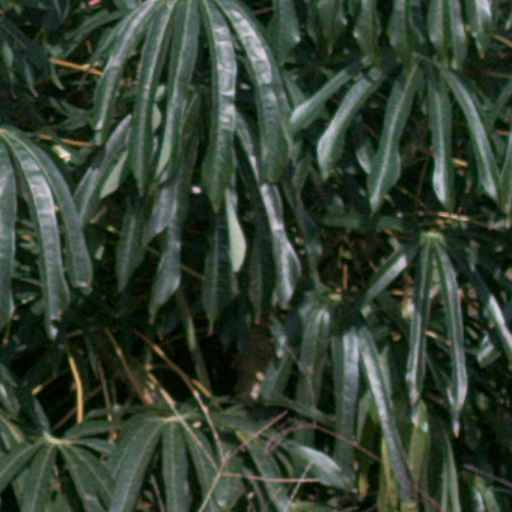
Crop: cassava